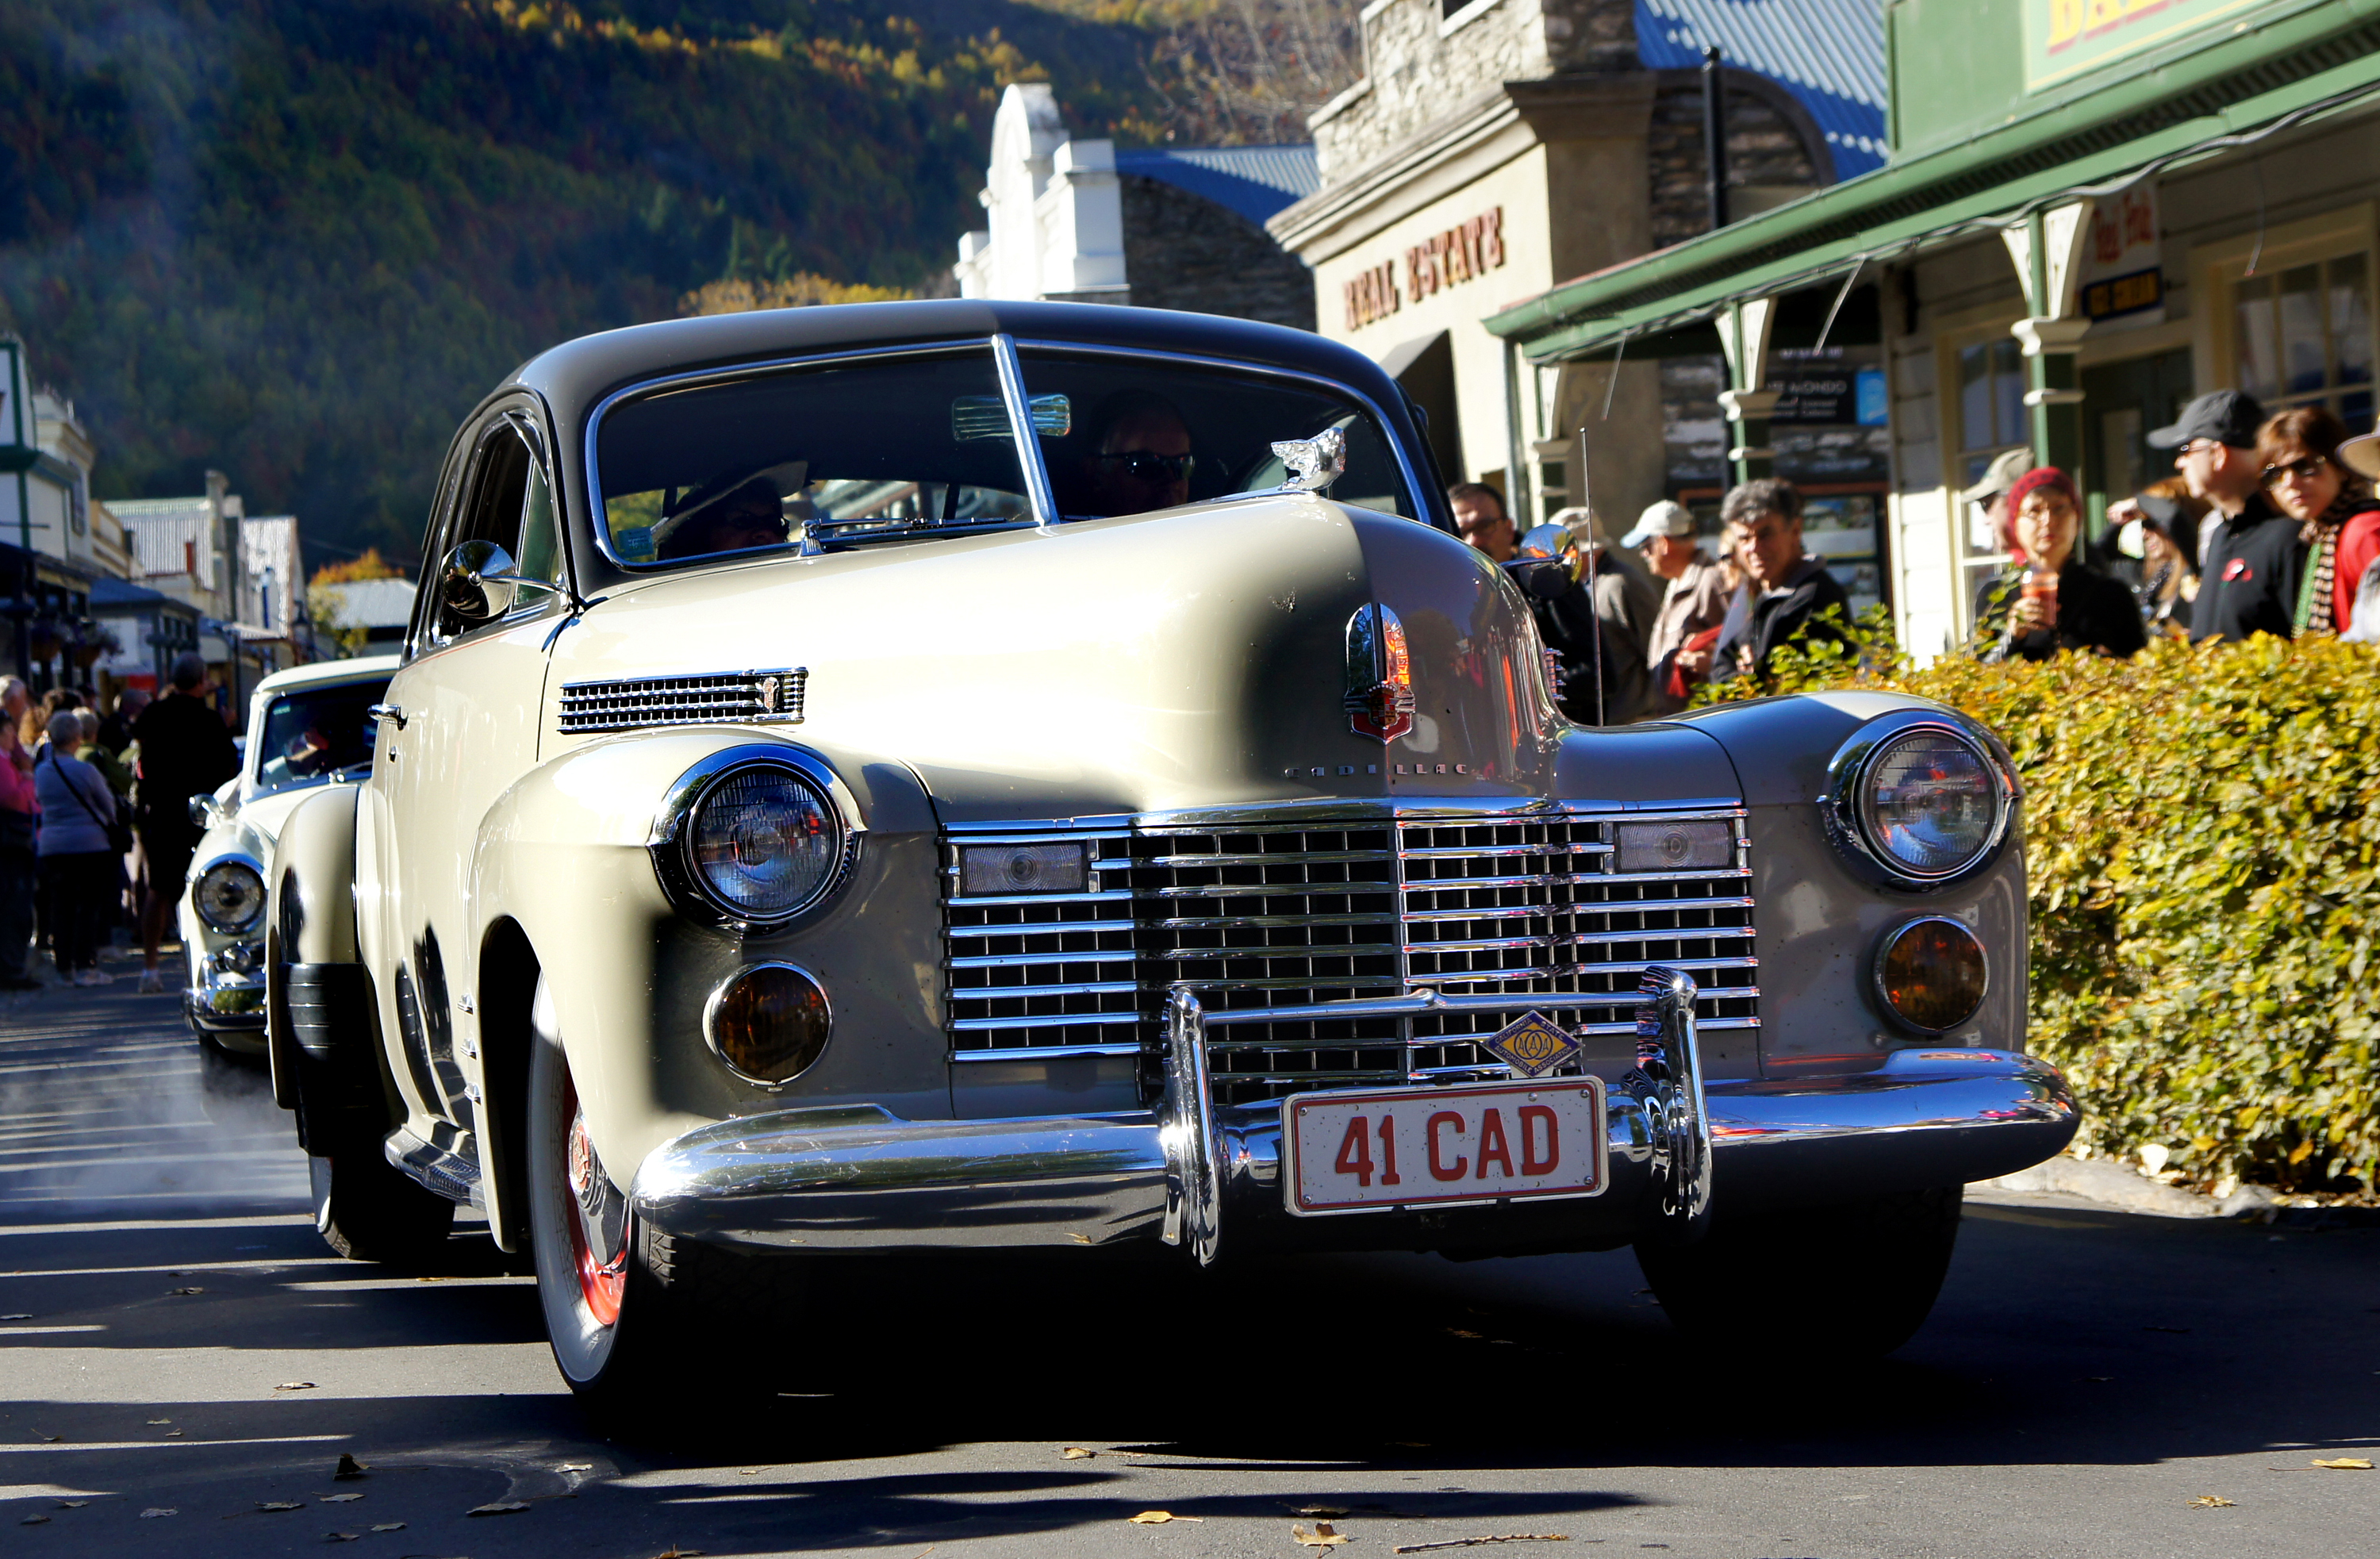
car, vehicle, show, auto, motor vehicle, vintage car, cars, sedan, classic, sonyalpha, 1941cadillac, classiccars, americancars, antique car, hot rod, auto show, land vehicle, automobile make, automotive design, luxury vehicle, custom car